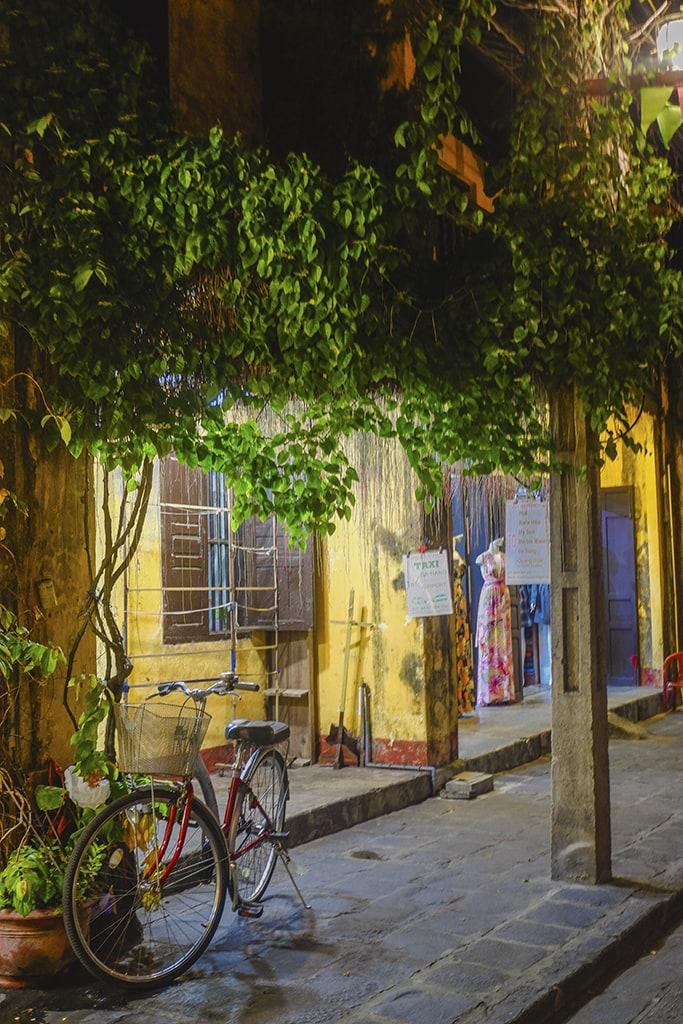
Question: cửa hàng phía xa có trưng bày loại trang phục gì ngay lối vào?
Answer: cửa hàng đó trưng bày những chiếc đầm